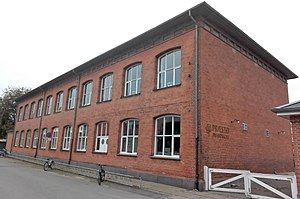
Klosternakken
Præstø Privatskole
Præstø Privatskole
Klosternakken er en ældre gade i Præstø. Den går fra den nordvestlige side af Torvet mod Frederiksminde. Gaden har på den nordlige side en række gamle huse, hvoraf de fleste ligger direkte ud til vejen med lange grunde ned mod fjord, havn og strand.